Congress of Industrial Organizations

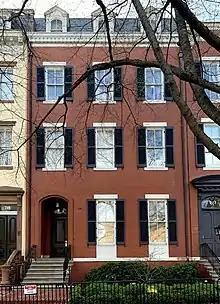
718 Jackson Place NW, Washington, D.C., the fourth and final headquarters for the Congress of Industrial Organizations. As of 2008, the building is owned by the federal government and houses small units attached to the Executive Office of the President.

Shortly afterward, Lewis called together Charles Howard, President of the International Typographical Union; Sidney Hillman, head of the Amalgamated Clothing Workers of America; David Dubinsky, President of the ILGWU, Thomas McMahon, head of the United Textile Workers; John Sheridan of the Mine, Mill and Smelter Workers Union; Harvey Fremming, of the Oil Workers Union; and Max Zaritsky, of the Hatters, Cap and Millinery Workers. They discussed the formation of a new group within the AFL to carry on the fight for industrial organizing. The creation of the Committee for Industrial Organization was announced on November 9, 1935.